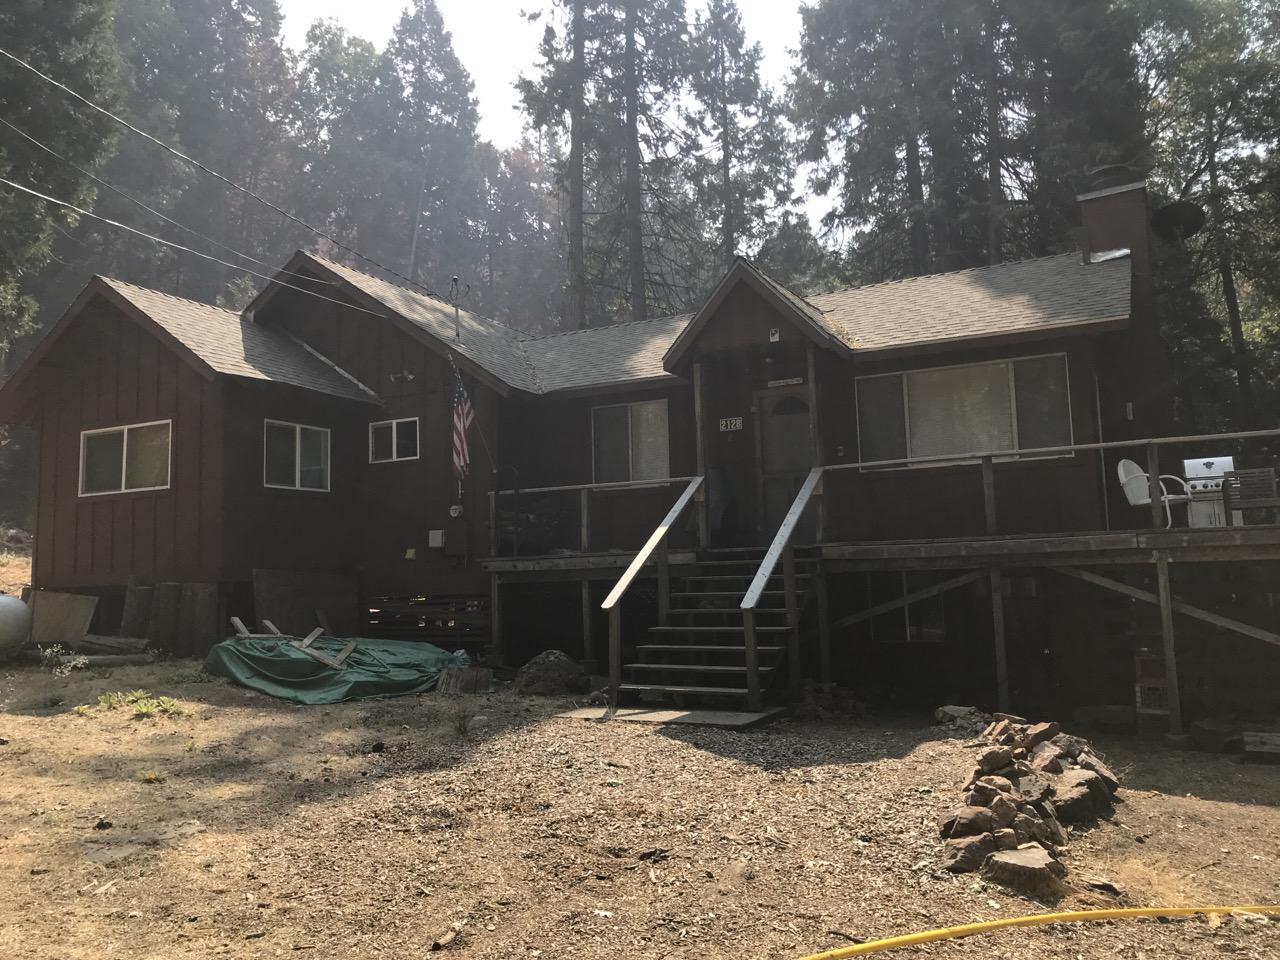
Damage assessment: no_damage